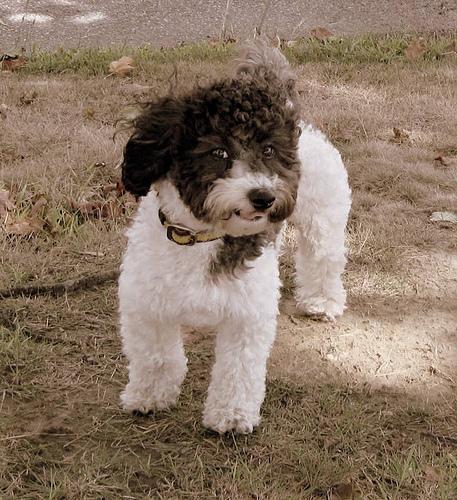
havanese